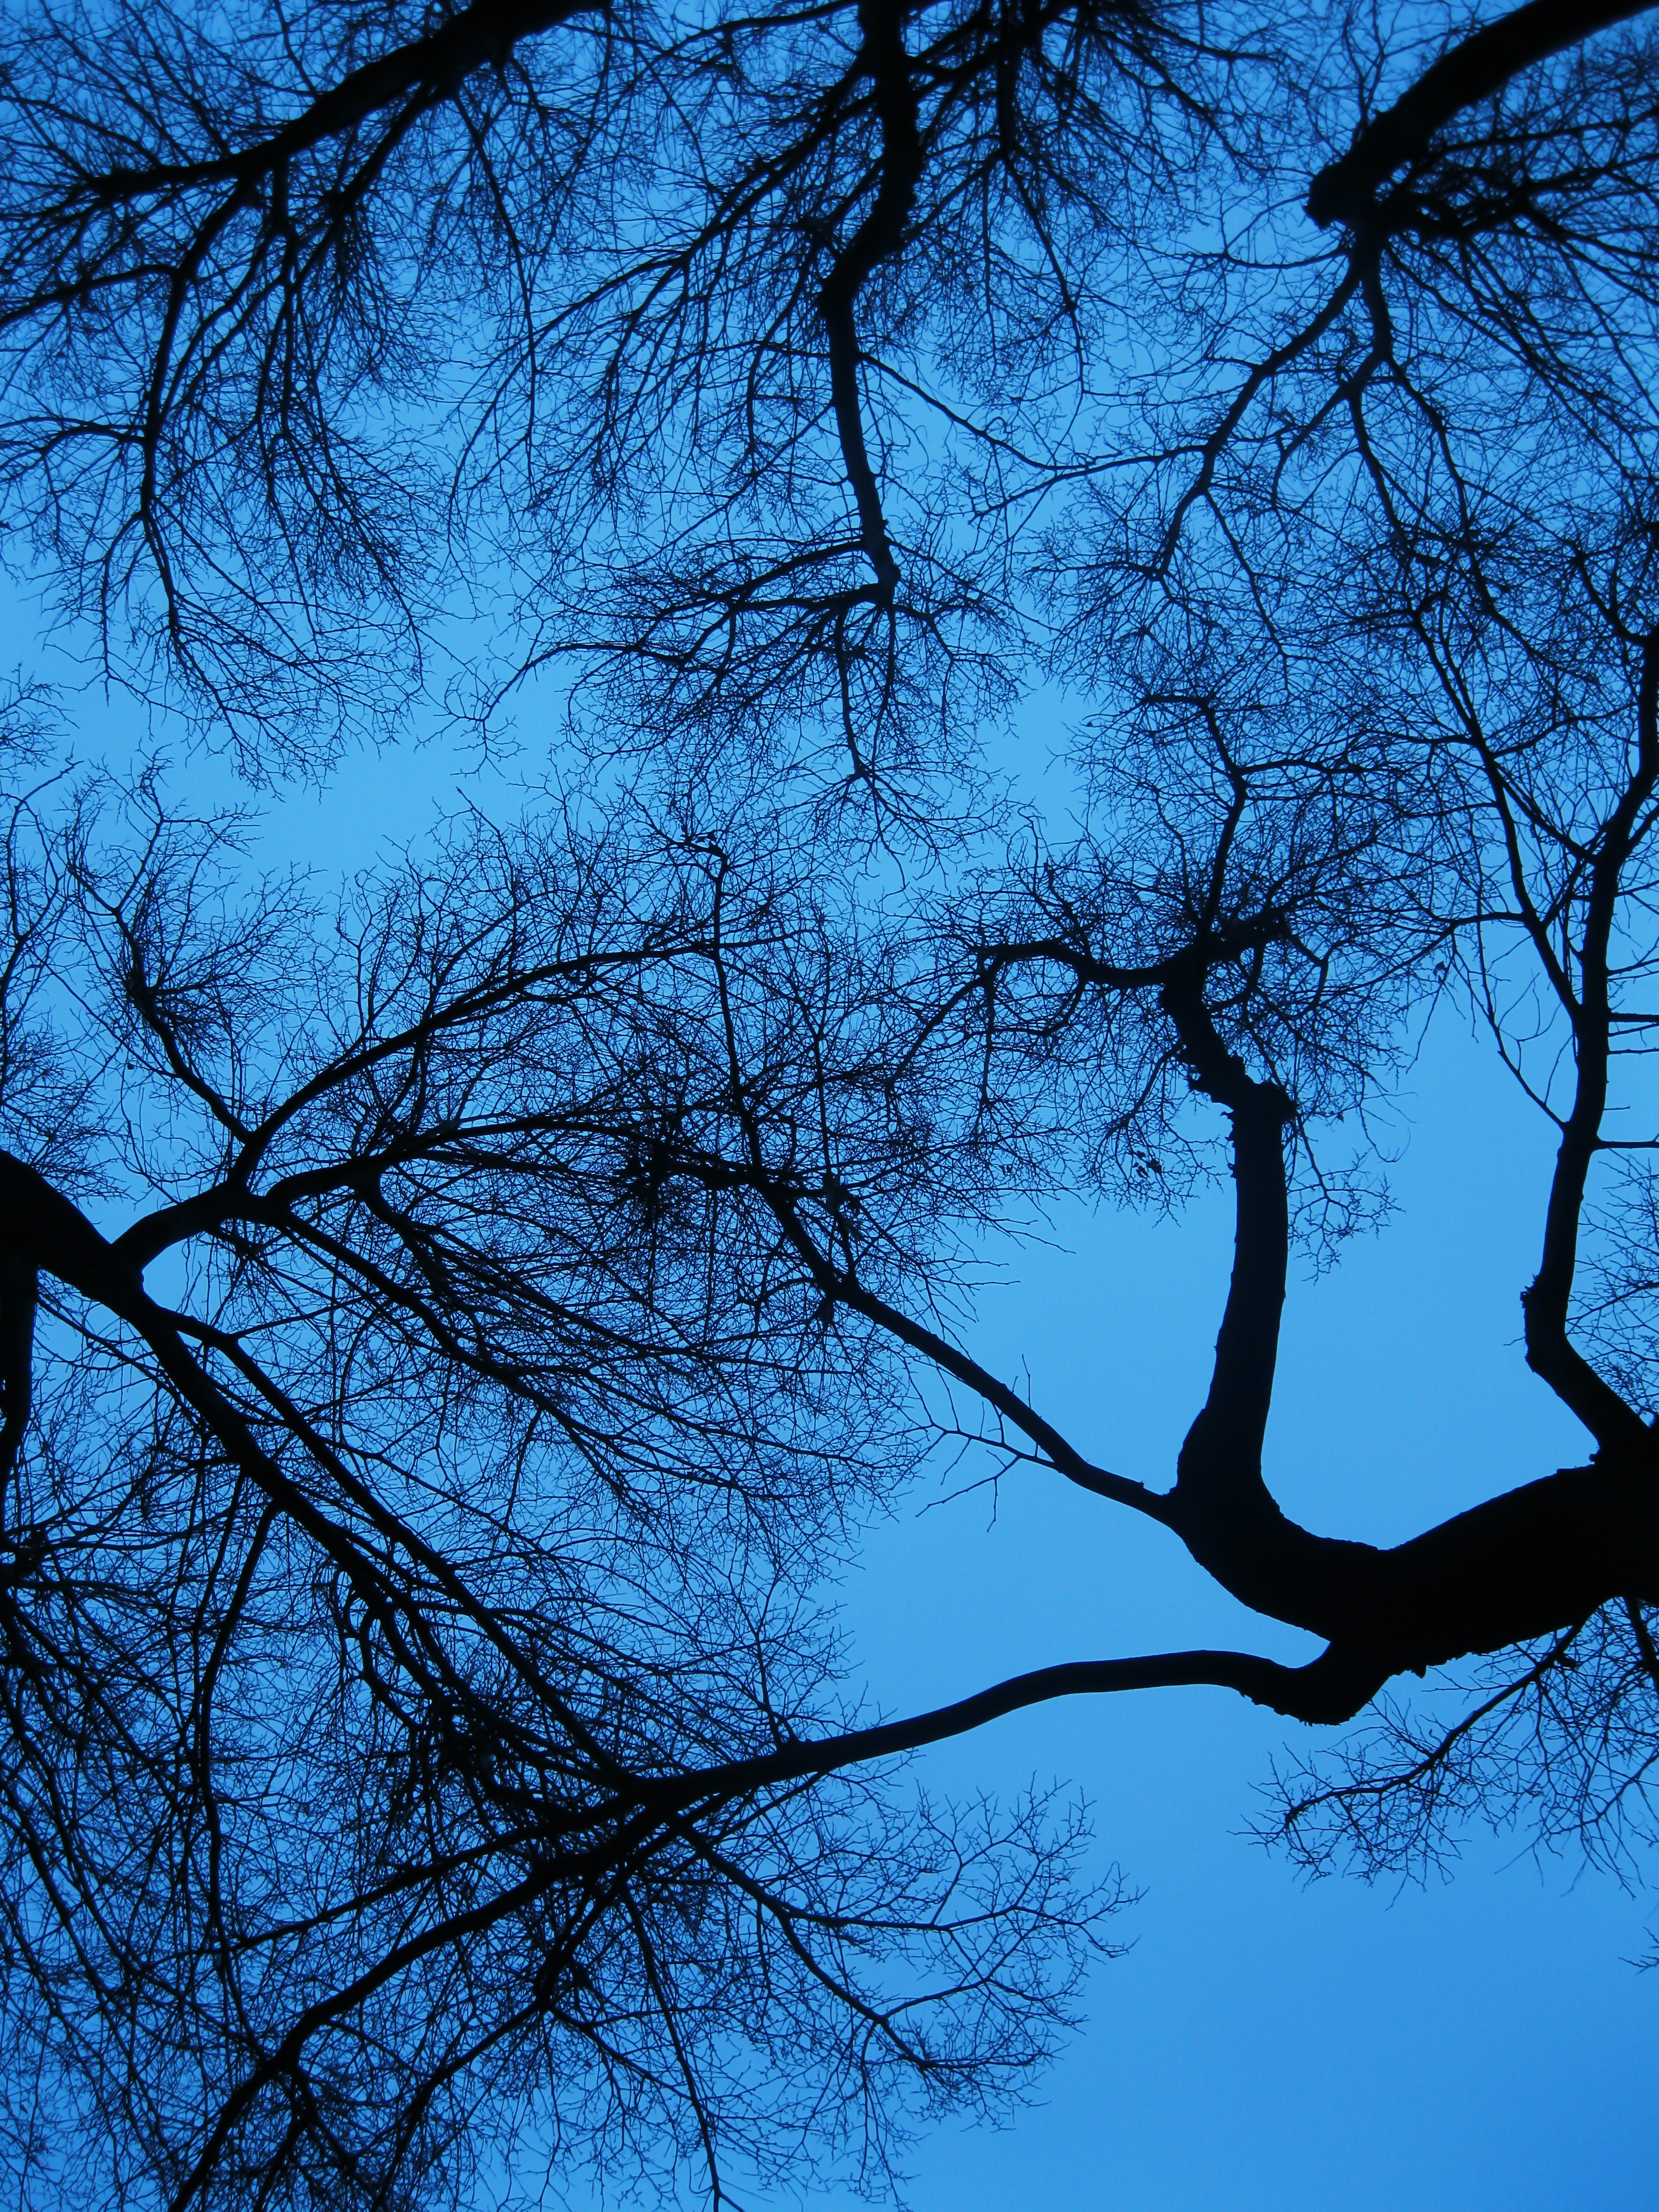
tree, nature, forest, branch, silhouette, winter, plant, sky, sunlight, leaf, dark, evening, twilight, reflection, blue, black, flora, season, trees, branches, tree branches, atmospheric phenomenon, woody plant